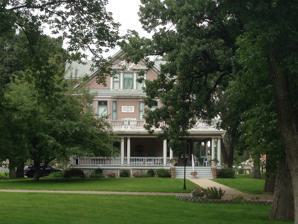
Building: Andrew Carr Sr. House
Country: United States of America
Year built: 1903
Historic house in North Dakota, United States United States historic place Andrew Carr Sr. House U.S. National Register of Historic Places Show map of North Dakota Show map of the United States Location 510 4th Ave., NW, Minot, North Dakota Coordinates 48°14′25″N 101°18′6″W / 48.24028°N 101.30167°W / 48.24028; -101.30167 Area 1.5 acres (0.61 ha) Built 1903 Architect Zimmerman, William Architectural style Classical Revival NRHP reference No. 84002771 Added to NRHP April 26, 1984 The Andrew Carr Sr. House on 4th Ave., NW, in Minot, North Dakota was designed by  William Zimmerman  in Classical Revival architecture .  It was listed on the National Register of Historic Places in 1984.  The listing included two contributing buildings . According to its NRHP nomination, one reason the house is historically significant is that it is "one of a few well-preserved examples of massive architect-designed homes built by affluent North Dakotans at the turn of the century." The house was built as a residence for Dr. Andrew Carr Sr. (1854–1948) and Addie McIntyre Carr (1862-1940). The Carr family home started to be built in 1903 and was finished and moved into in 1906. The former residence is now the site of the  Dakotah Rose Bed and Breakfast. References